Peter Helliar

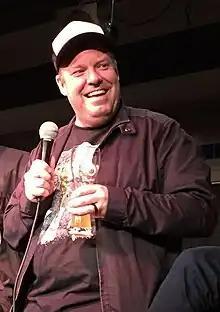
Helliar in 2017

Pete Jason Matthew Helliar (born 16 June 1975) is an Australian comedian, actor, television, radio presenter, writer, producer and director. He is best known for his work on television as a former regular co-host of "The Project" on Network Ten from January 2014 to December 2022, replacing previous presenter Dave Hughes to host alongside Carrie Bickmore, Waleed Aly and Lisa Wilkinson. Helliar also appeared with Rove McManus as his sidekick on "The Loft Live" from 1997 to 1998, on "Rove" from 1999 and 2009 and in "Before the Game" as alter ego Bryan Strauchan. Helliar initially worked the Melbourne comedy circuit in the mid-1990s, performing in various venues and the annual Melbourne International Comedy Festival. He has performed in numerous television ads, most notably for Fernwood Fitness. Helliar has been nominated for the Gold Logie, a prestigious award bestowed upon the Most Popular Personality on Television in 2017.